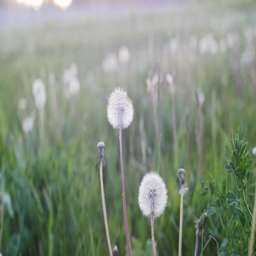
a carefree girl runs across the field of dandelions at sunset .